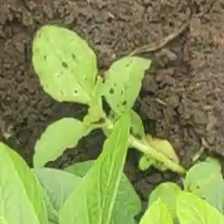
Weed species: Kena_(Commplina_benghalensio)